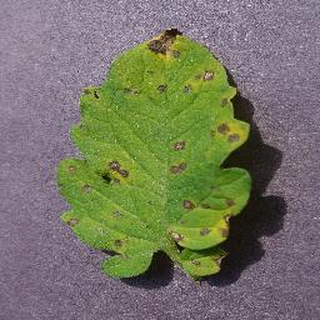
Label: tomato_septoria_leaf_spot